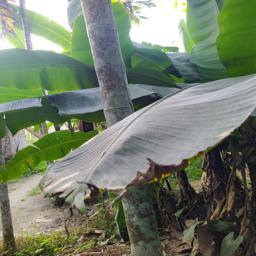
Label: JAHAJI LEAF